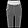
Label: Trouser